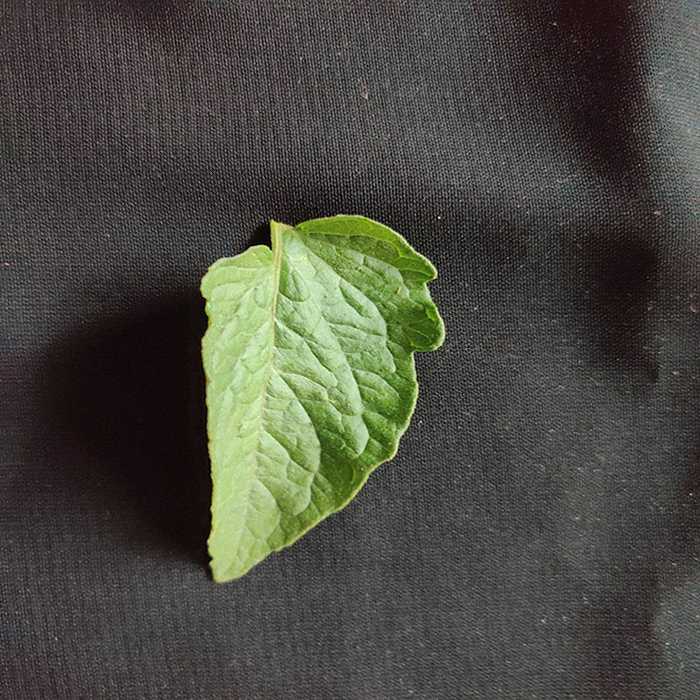
Plant: Tomato
Label: Tomato Fresh leaf